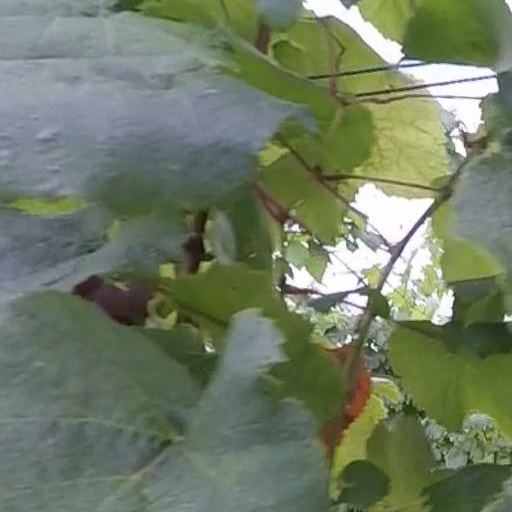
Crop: grape